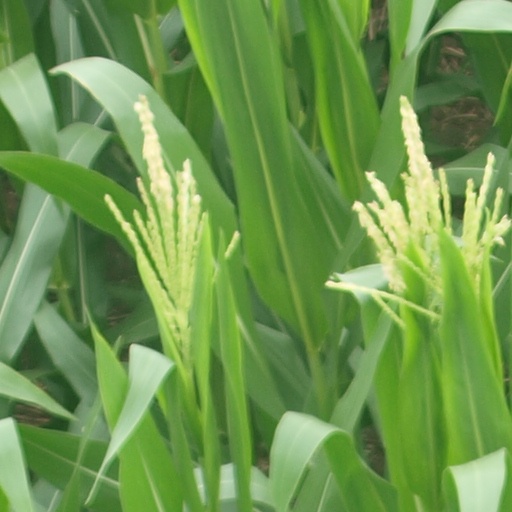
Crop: maize; corn